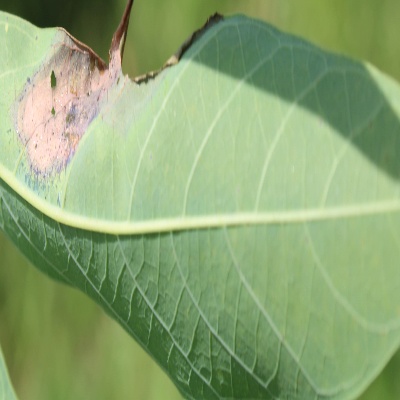
Crop: Cassava
Condition: bacterial blight